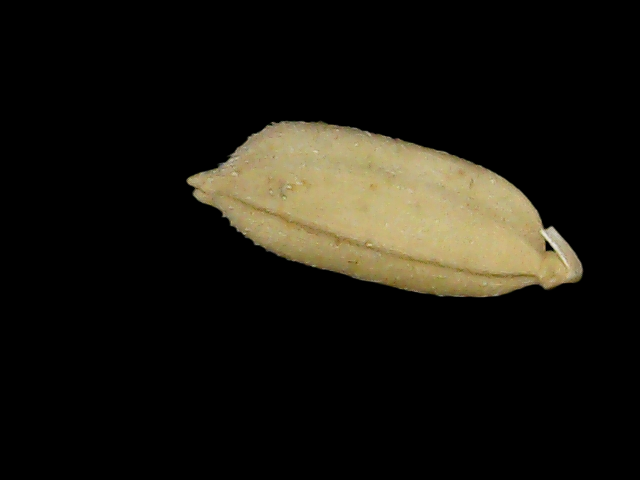
Rice variety: Bd52